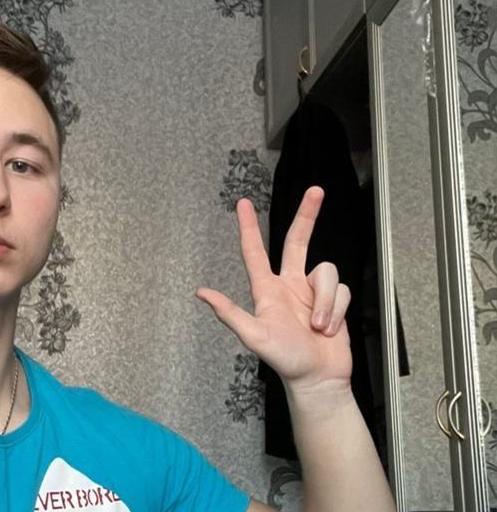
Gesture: three2